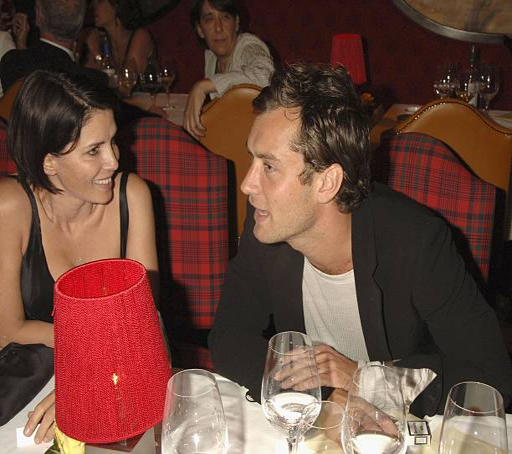
actors attend visual artist : exhibition after party .